Langley, Yarnscombe

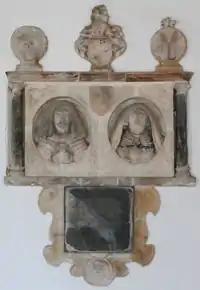
Mural monument to John Pollard (d. 1667) of Langley, and his wife, name uncertain, possibly Sarah Addington. Yarnscombe Church

John Pollard (d. 1668) (brother), who married Sara (Addington?), possibly a member of the Addington family of Leigh, Devon, originally from Harlowbury, Essex. He died without progeny. His mural monument survives in Yarnscombe Church, much worn. It displays two busts in roundels, to the left John Pollard and to the right his wife. On a black tablet underneath, with damage, is inscribed the following Latin text: